Schleswig-Holstein-Sonderburg-Plön

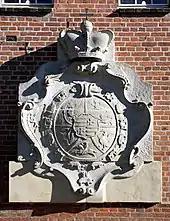
The coat of arms of Plön is encircled by the collar of the Order of the Elephant. The crown and orb represent royal Danish descent (relief from the gable panel on Traventhal Castle)

The duchy was created on the death of Duke John III from the House of Schleswig-Holstein-Sonderburg in 1622 as the result of a provision in his will. This provision was in disregard of the Treaty of Ripen that prohibited any arbitrary division of land in Schleswig-Holstein. The Dukes of Plön were so-called "Abgeteilte Herren" whose status was not based on territorial lordship. In addition to the creation of Schleswig-Holstein-Plön, the import of this will and testament was that four other small duchies were formed as part of the physical division of Schleswig-Holstein.